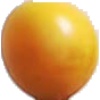
Label: cherry_wax_yellow